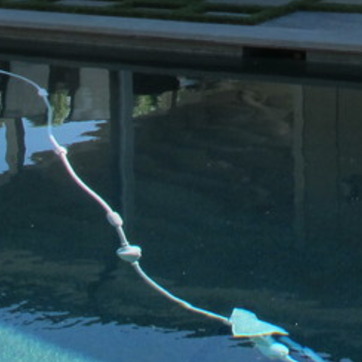
Material: water